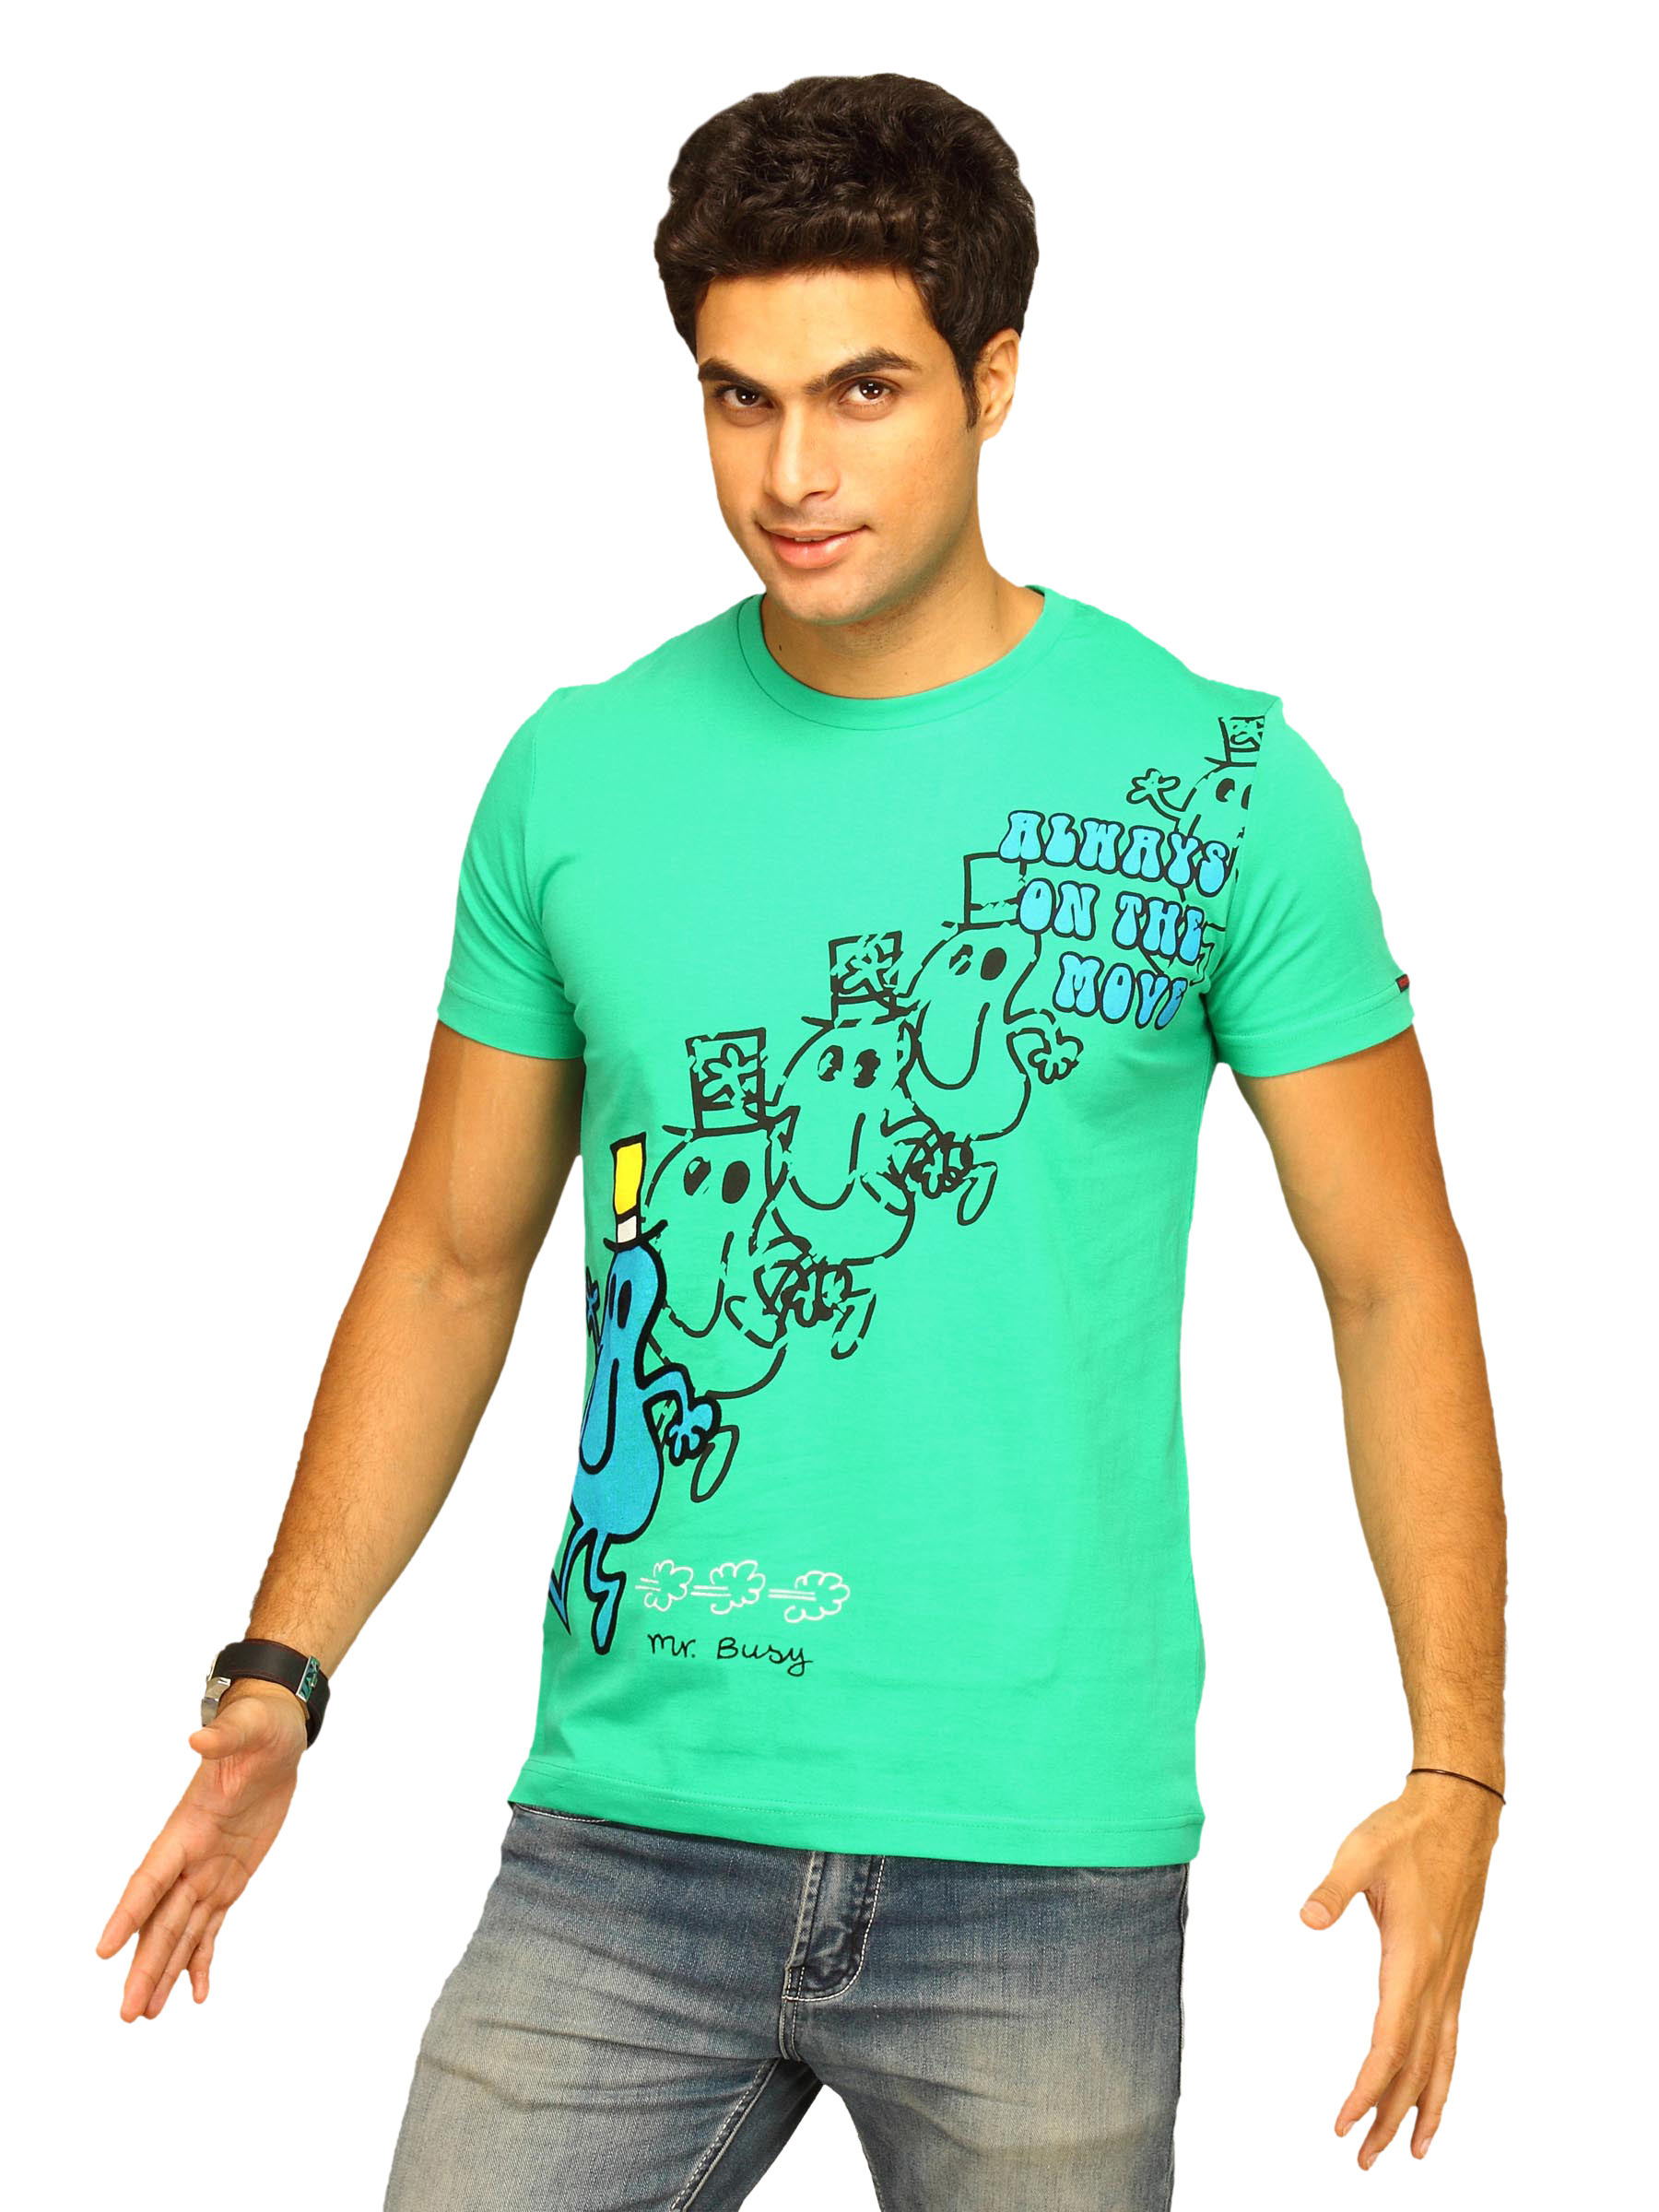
Mr.Men Men's Always On The Move Green T-shirt
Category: Apparel / Topwear / Tshirts
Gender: Men
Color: Green
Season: Summer 2011
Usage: Casual